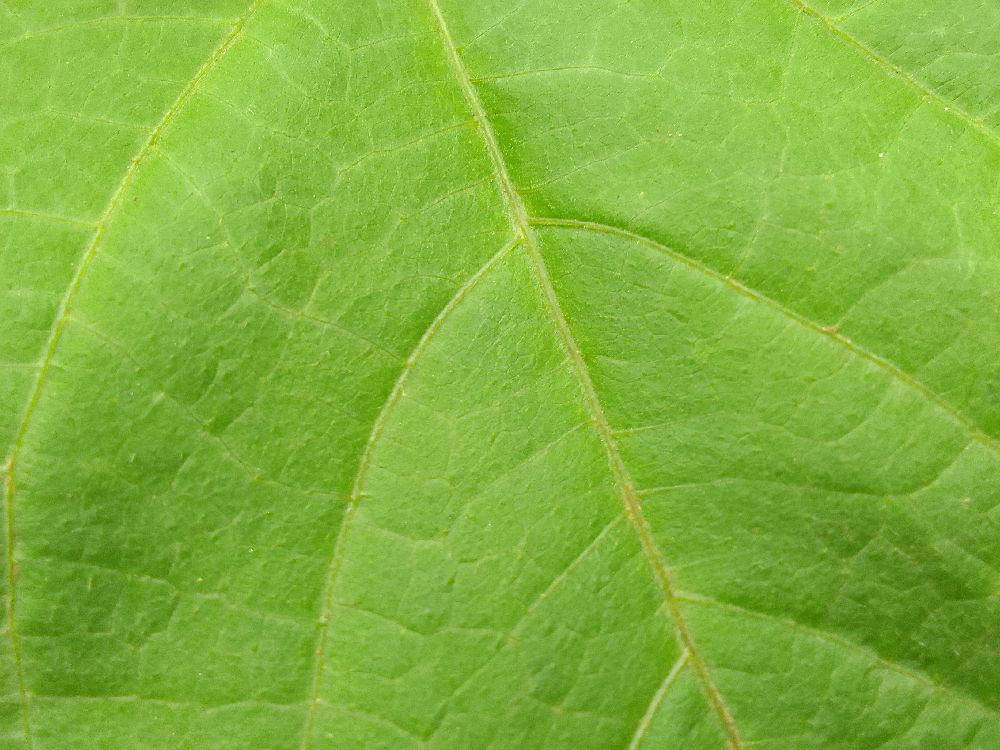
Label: healthy